George Fowler Jones

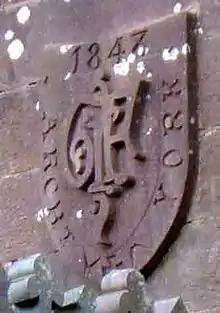
Fowler Jones' monogram on gable end, Castle Oliver, Ireland

George Fowler Jones (25 January 1818 – 1 March 1905) was an architect and early amateur photographer who was born in Scotland but based for most of his working life in York.